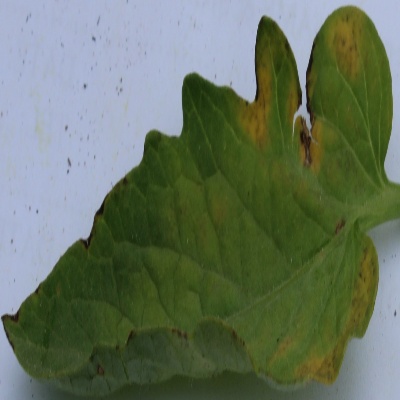
Crop: Tomato
Condition: leaf blight